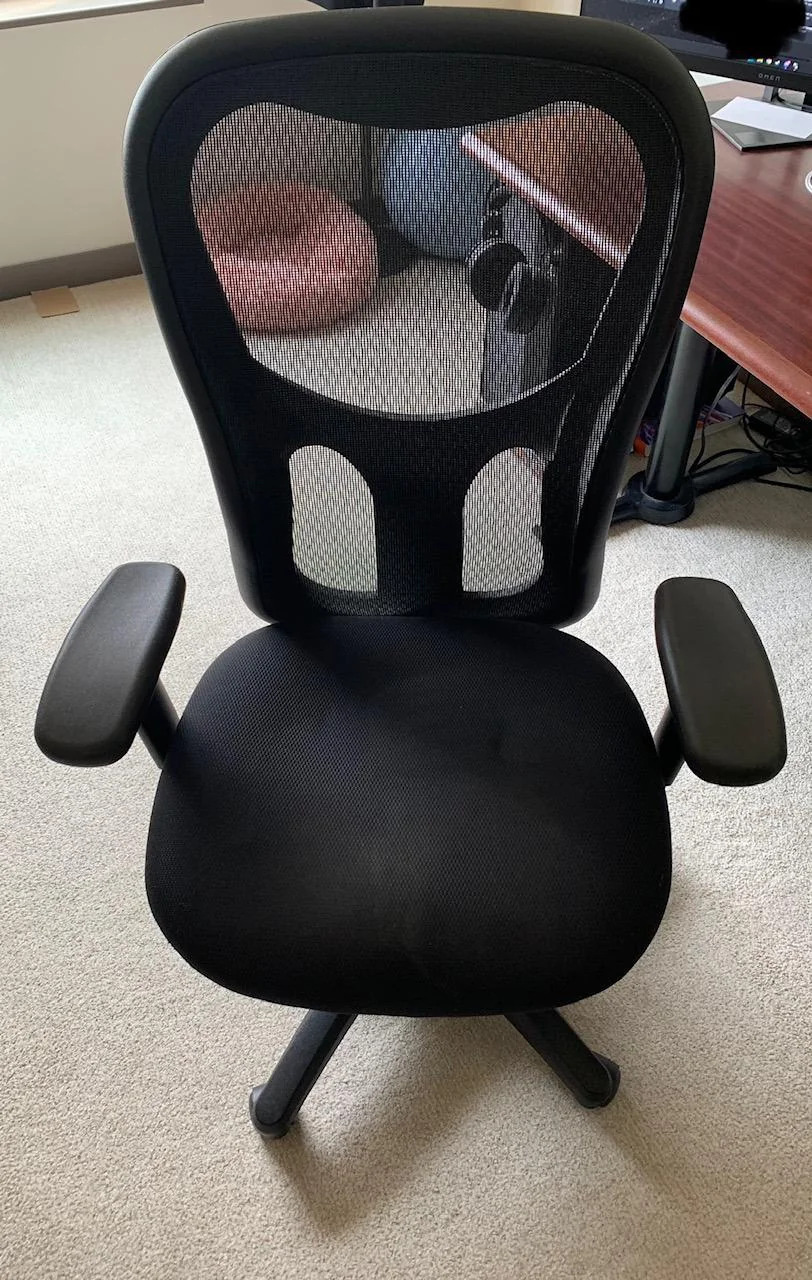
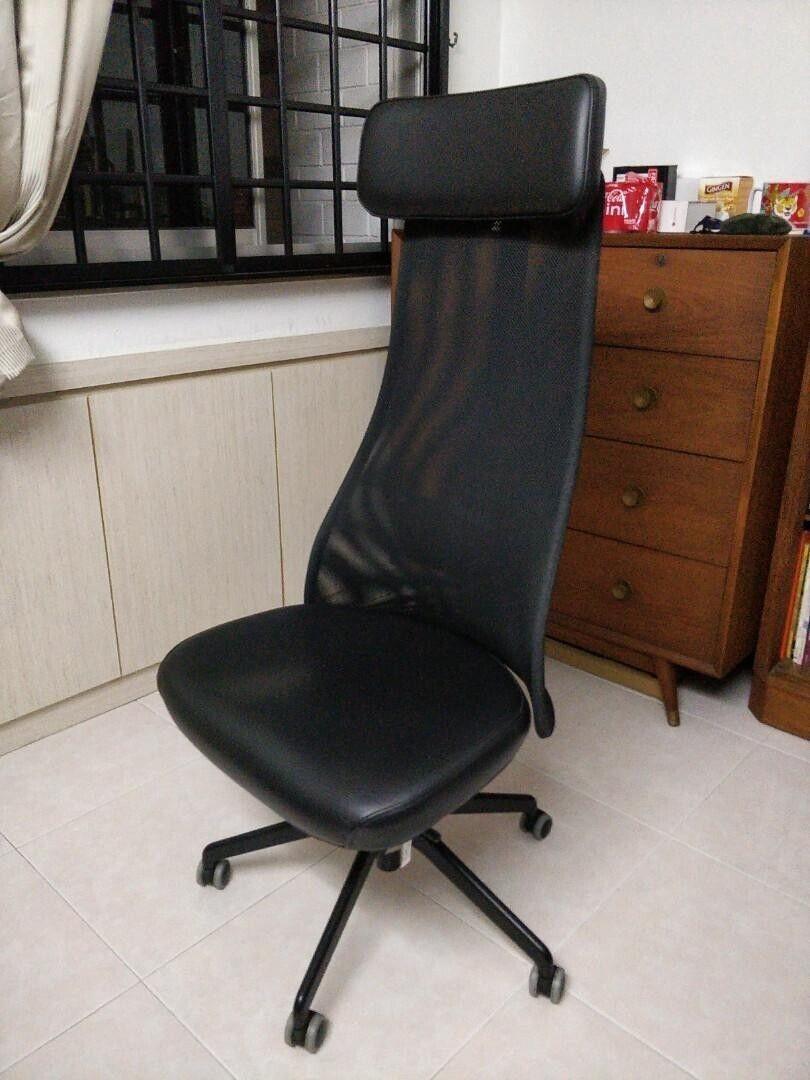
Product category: items_chair
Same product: no